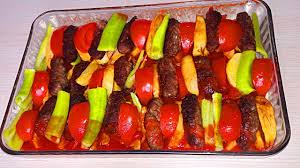
Yemek: izmir_kofte